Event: Nepal Earthquake
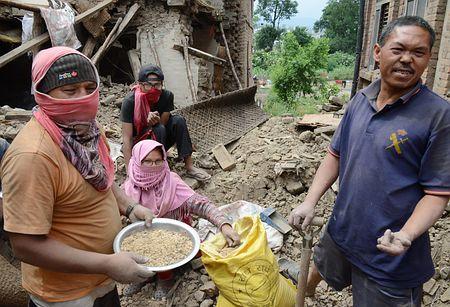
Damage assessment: no_damage